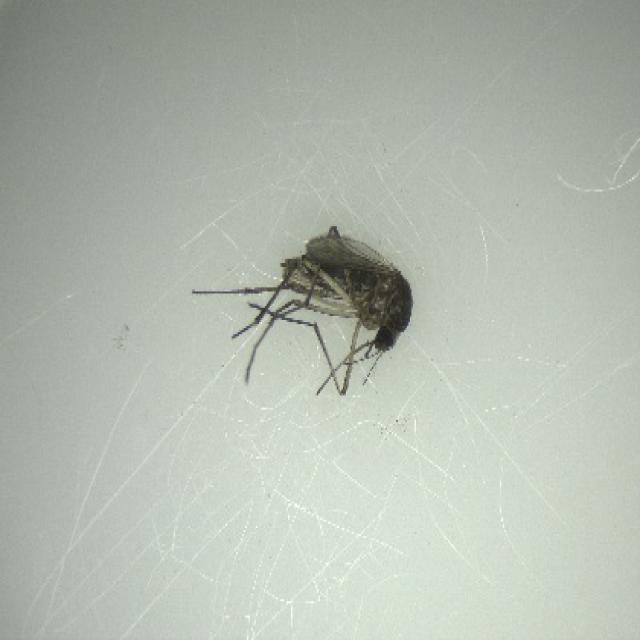
Species: aedes_vexans